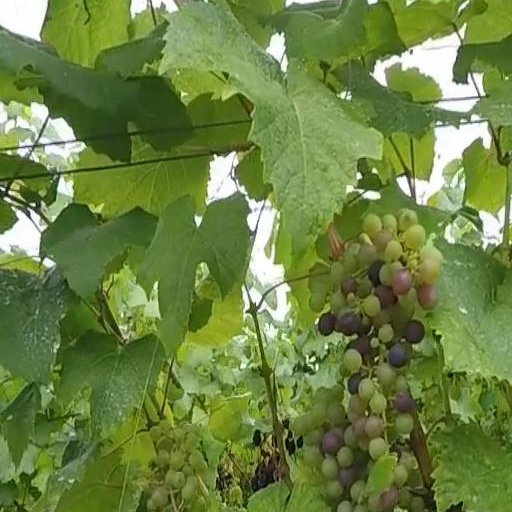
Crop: grape